Gheytarieh

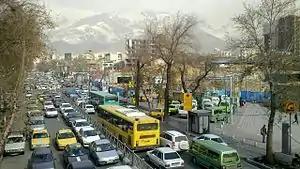
Shariati street lower Qeytarieh intersection.

Qeytarieh (also spelled Gheytarieh) is a neighbourhood in northern Tehran, located within the larger Shemiran district. Qeytarieh has a park with the same name.